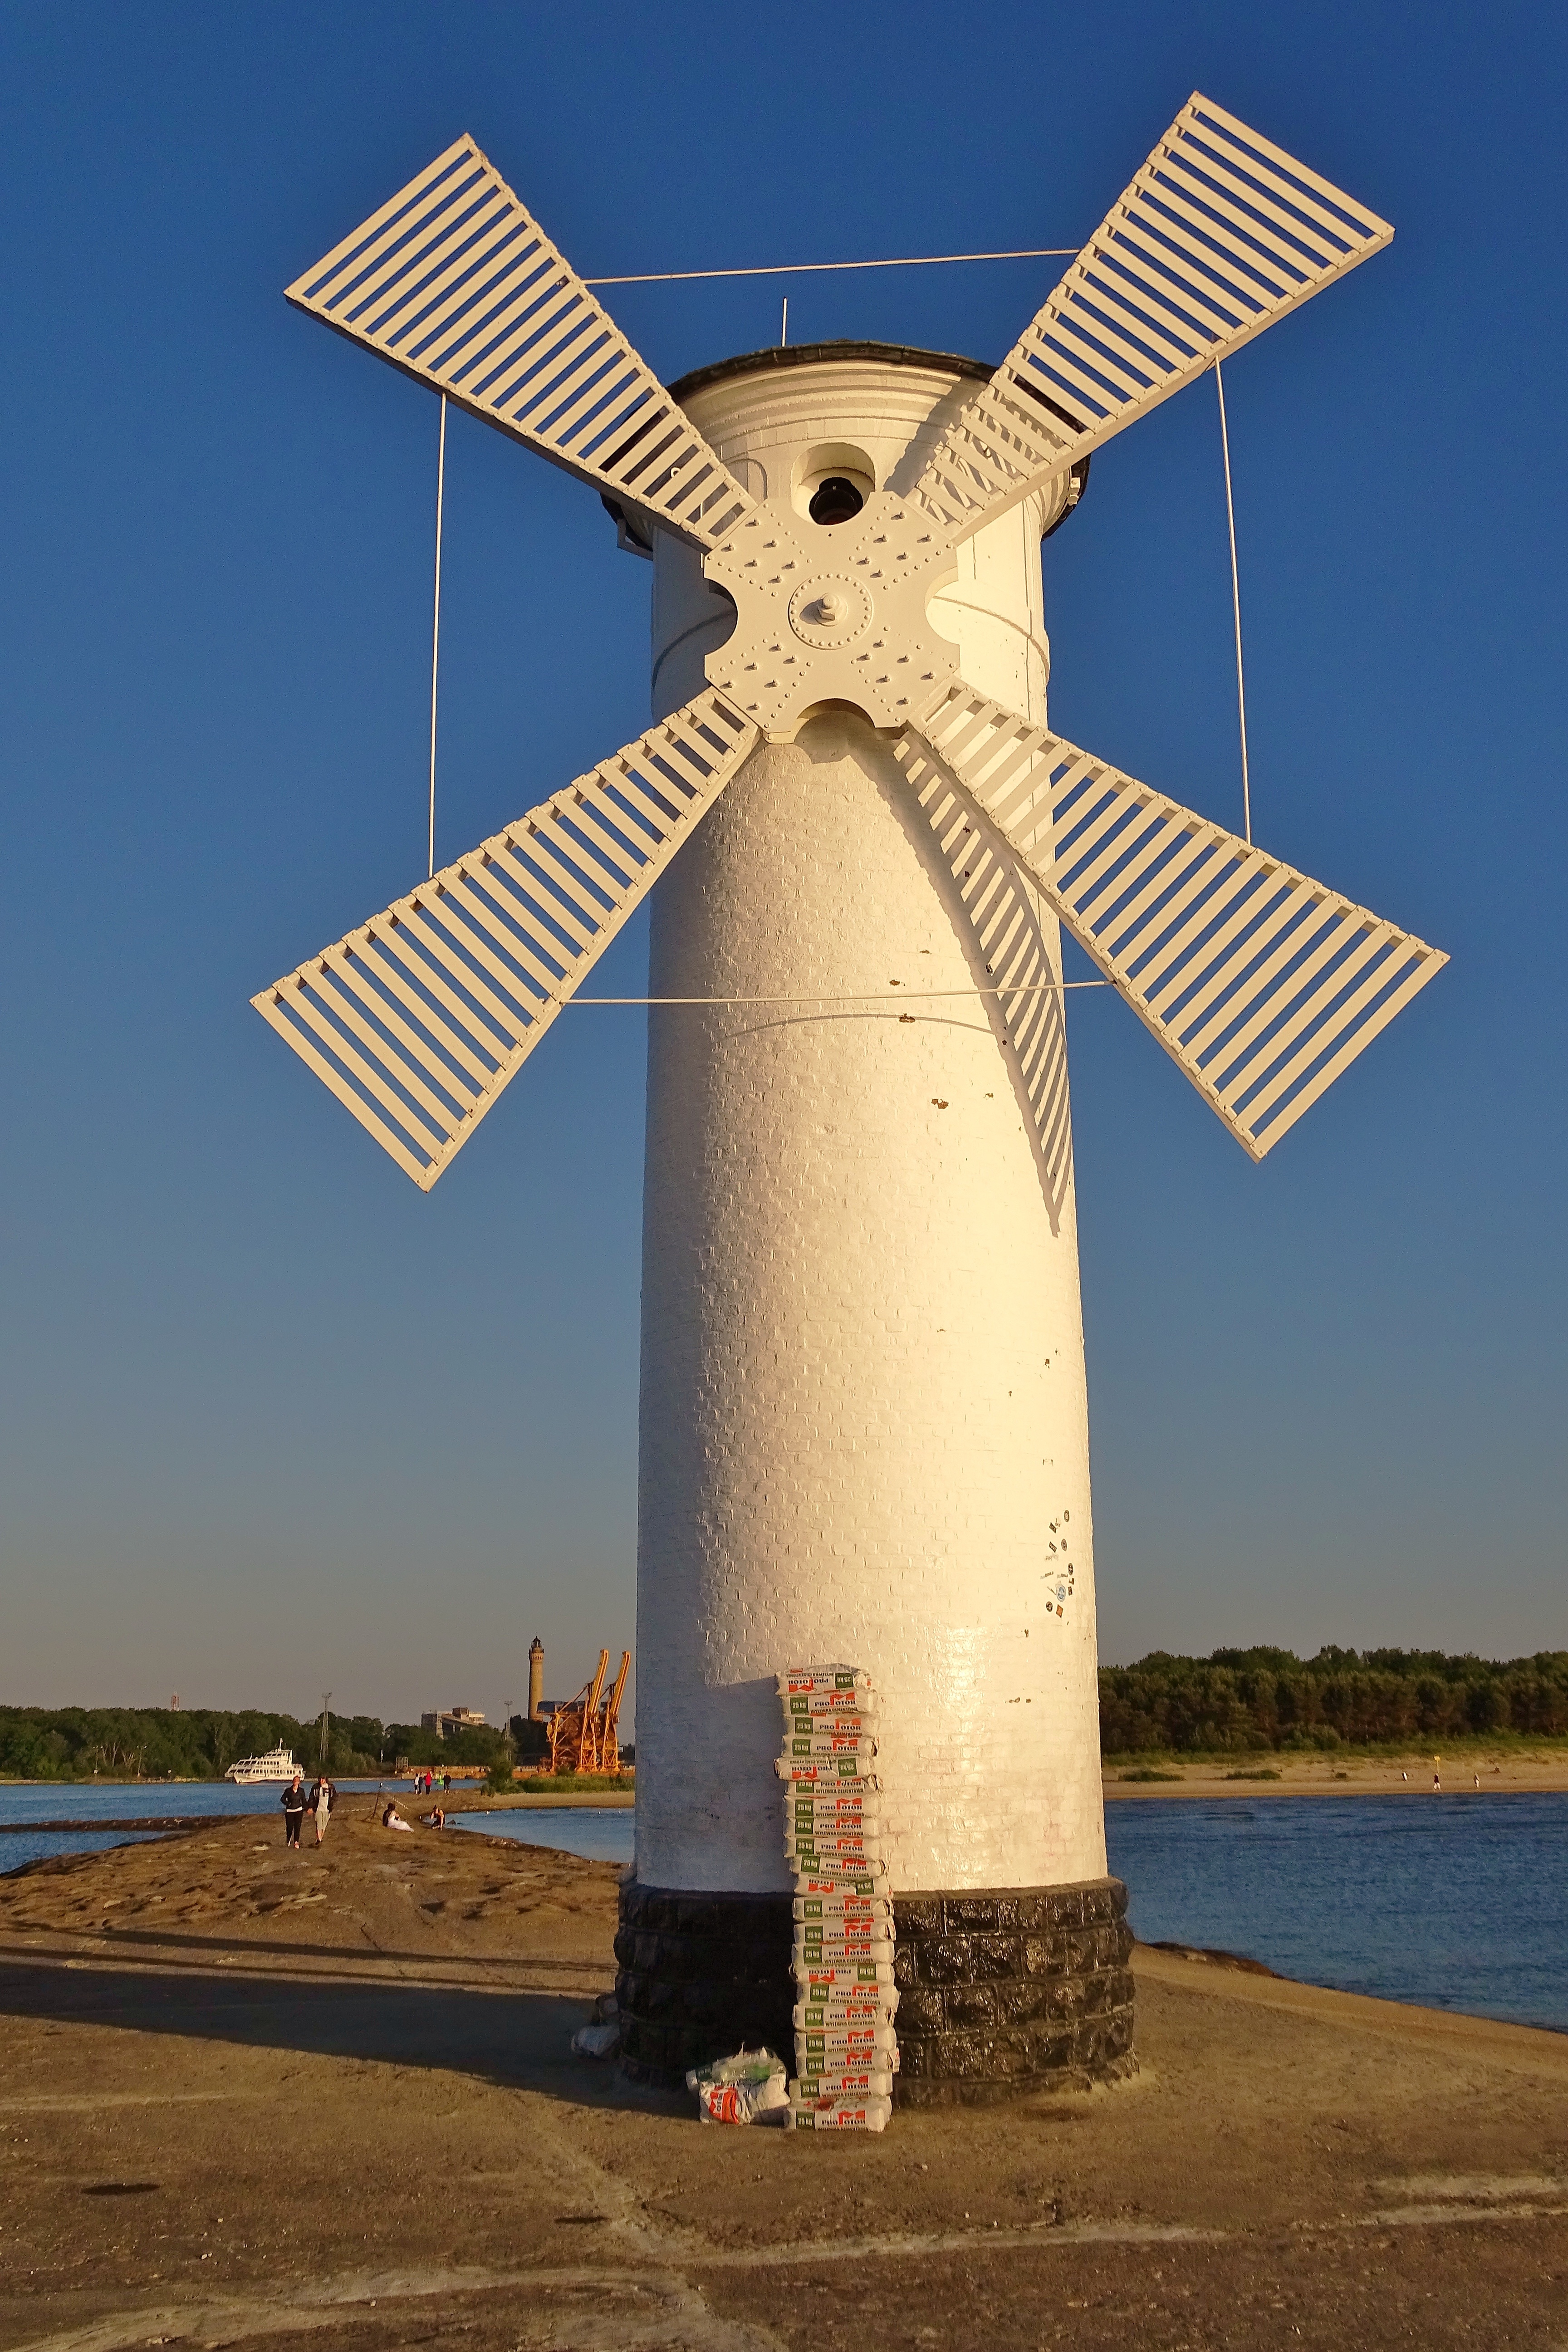
sea, wave, windmill, wind, ship, tower, blue, mill, poland, evening sun, swinoujscie, mill bake